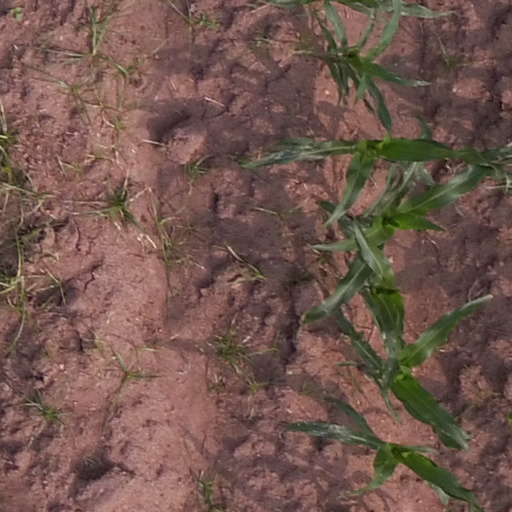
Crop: maize; corn